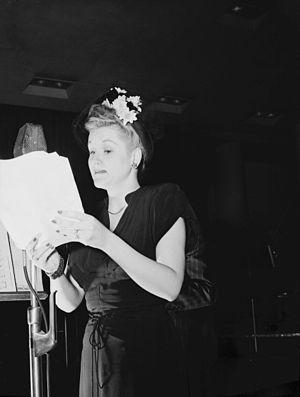
Margaret Eleanor Whiting est une chanteuse américaine.